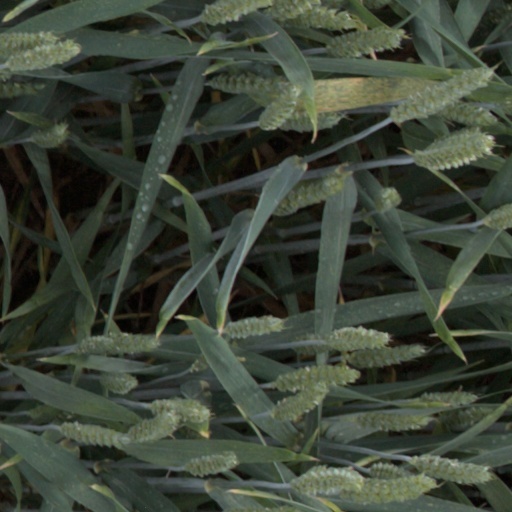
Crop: wheat